Describe the emotion expressed in this image:  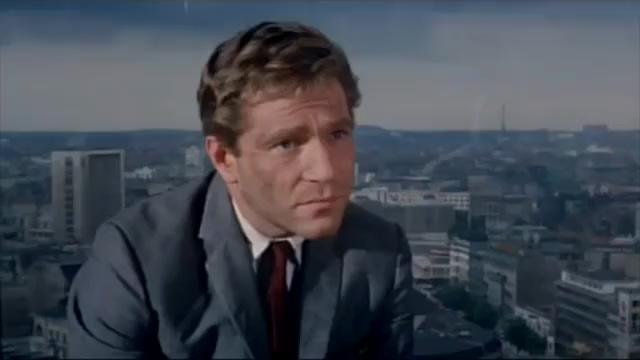
This person displays Suffering, valence and arousal with low intensity.